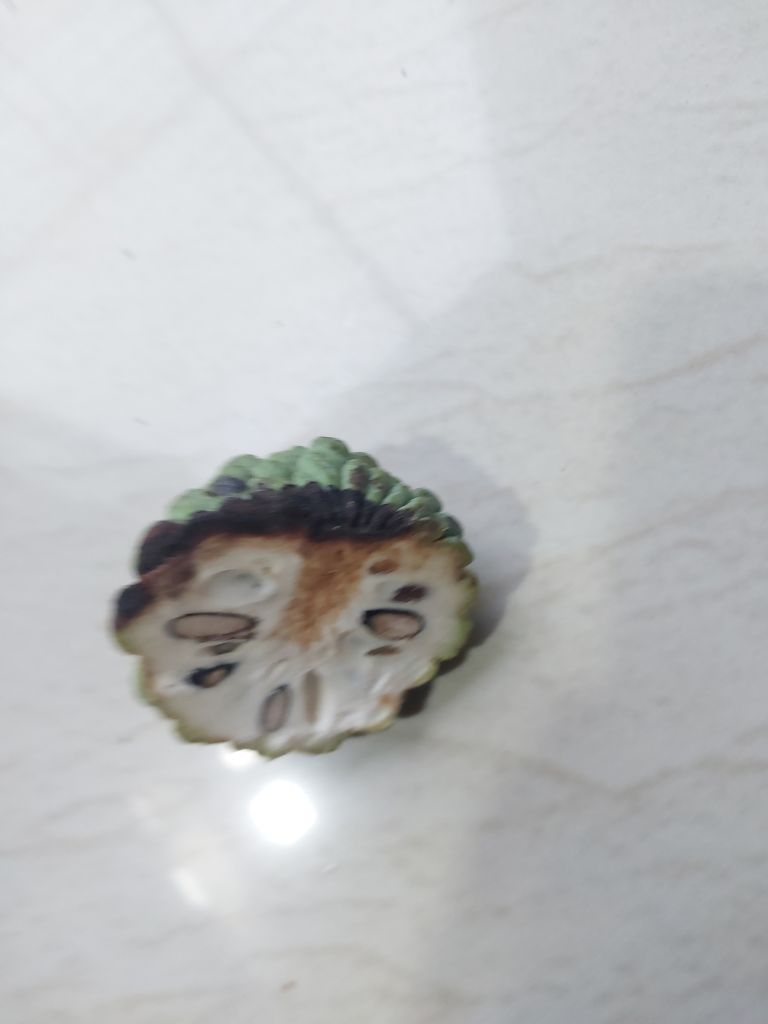
Disease label: Diplodia Rot